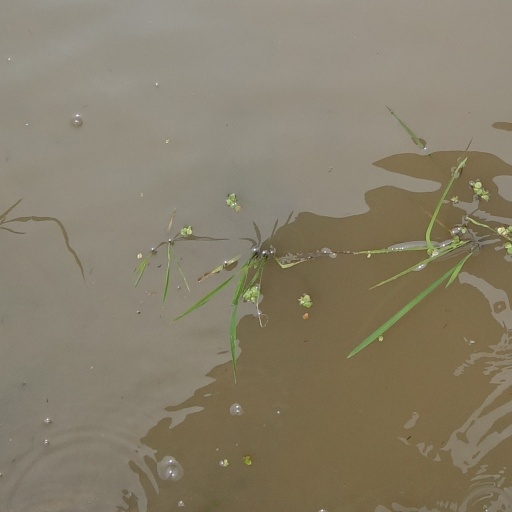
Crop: rice